OBPgp279

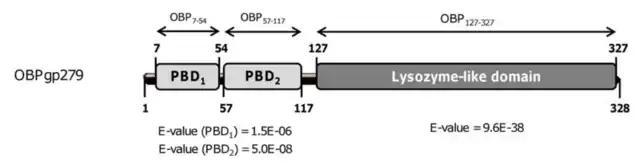
The domain organization of OBPgp279. The E-values for OBP domains predicted by HHpred are shown below the respective domains.

OBPgp279 has gained attention as a potential antibiotic because of the increasing prevalence of multidrug resistant gram-negative bacteria. Typically, most endolysins rely on holin to reach the peptidoglycan layer of gram-negative bacteria. This limits their efficacy as standalone antibiotics; without holins or any membrane permeabilizers, they have low membrane penetration. In contrast, OBPgp279 is capable of penetrating the bacterial outer membrane to reach the peptidoglycan layer without needing holins or any membrane permeabilizers.